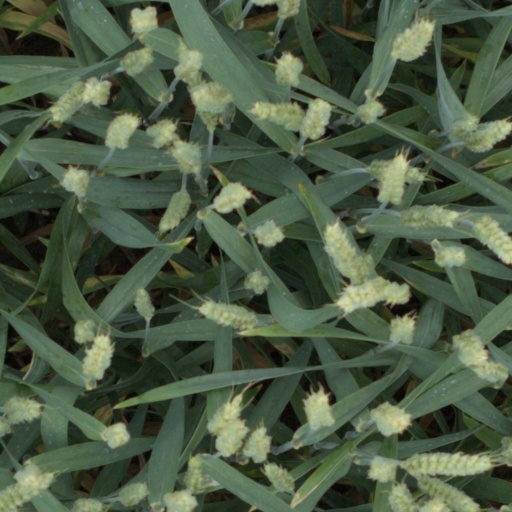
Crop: wheat